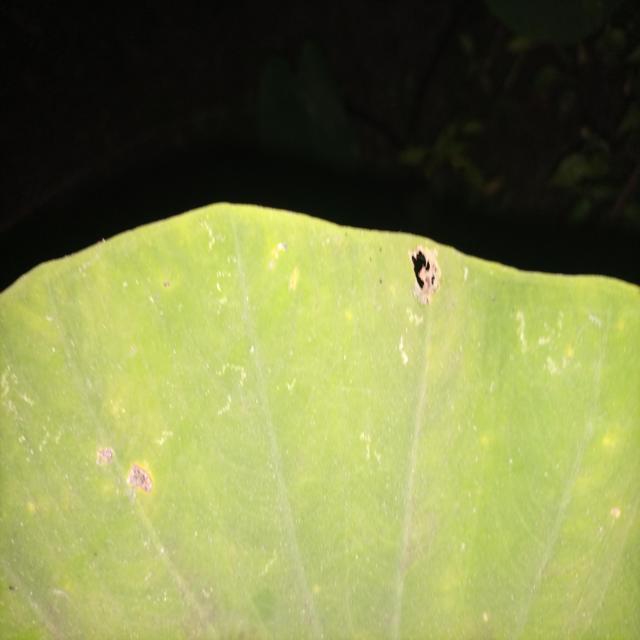
Label: Mid_Blight